Maxinquaye

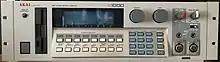
An Akai S1000 sampler, among the equipment used for the album

The recording sessions were somewhat chaotic, and Saunders, who had the impression he would only perform engineering duties, often found himself serving as a DJ and programmer. Tricky instructed him on what to sample, regardless of different tempos and pitches, and asked him to piece the results together, something Saunders achieved by pitch-shifting the respective samples until the combination sounded satisfactory. The samples they experimented with were taken from the many vinyl records that Saunders recalled were "littered" all over Tricky's floor. Influenced by dub music's production techniques, Tricky exhaustively altered borrowed sounds on his sampler, mixed tracks as they were being recorded live in the studio, and preserved sounds that otherwise would have been unwanted in the final mix, including glitches and crackles.